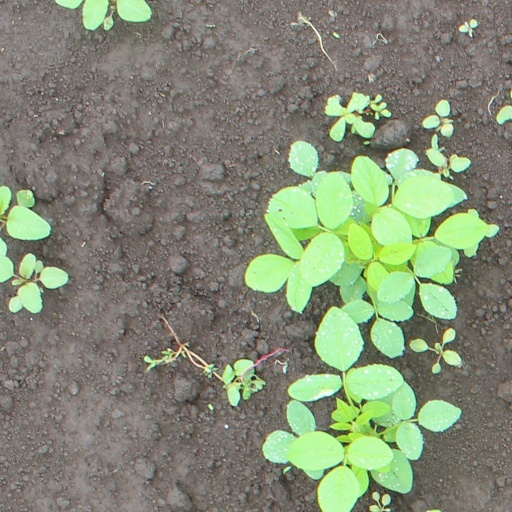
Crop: soybean